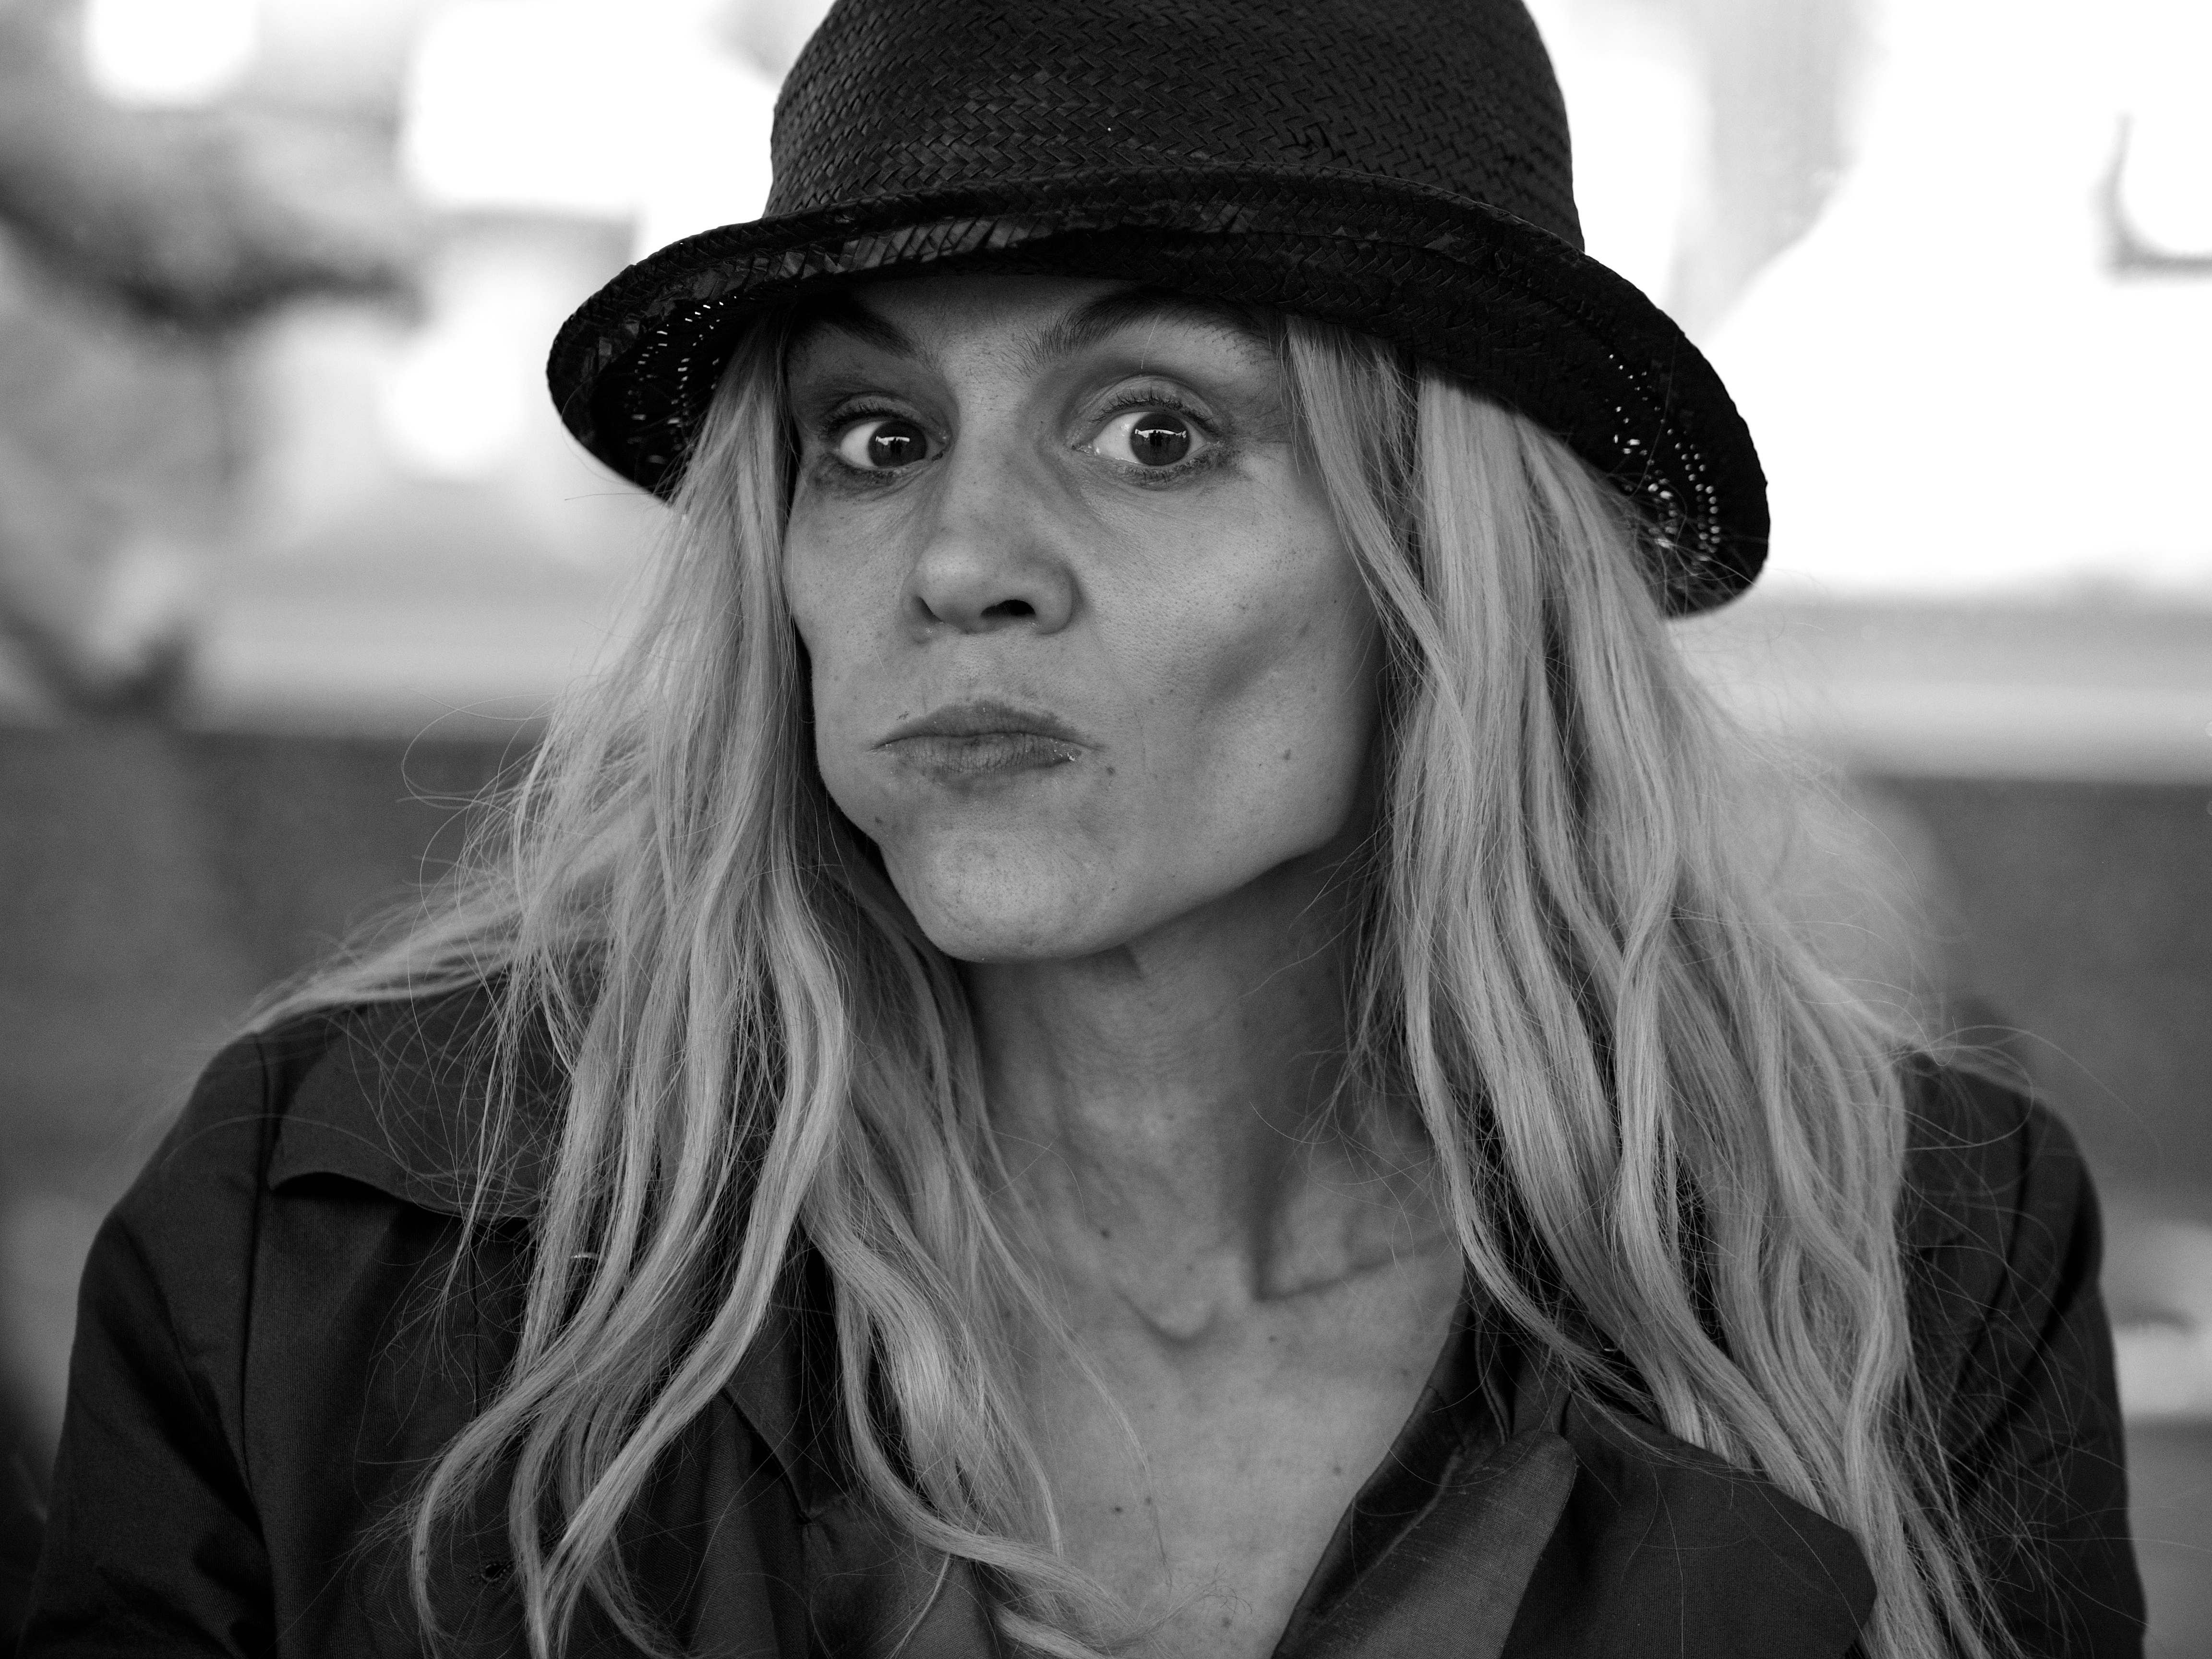
person, black and white, girl, white, street, photography, ebook, portrait, model, training, hat, fashion, clothing, black, monochrome, lady, smile, streetphotography, flickr, thomas, video, eye, glasses, head, olympus, beauty, omd, fuji, leica, monochrom, leuthard, hcb, thomasleuthard, photo shoot, monochrome photography, portrait photography